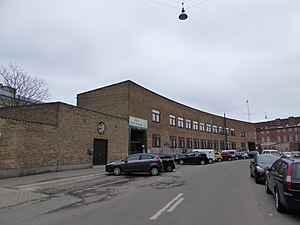
Hermodsgade
Iqra Privatskoles svungne bygning.
Hermodsgade er en flitsbueformet gade i Haraldsgadekvarteret på Ydre Nørrebro i København. Den er en sidegade til Haraldsgade, og svinger hen over Sigurdsgade og ender ved Tagensvej.